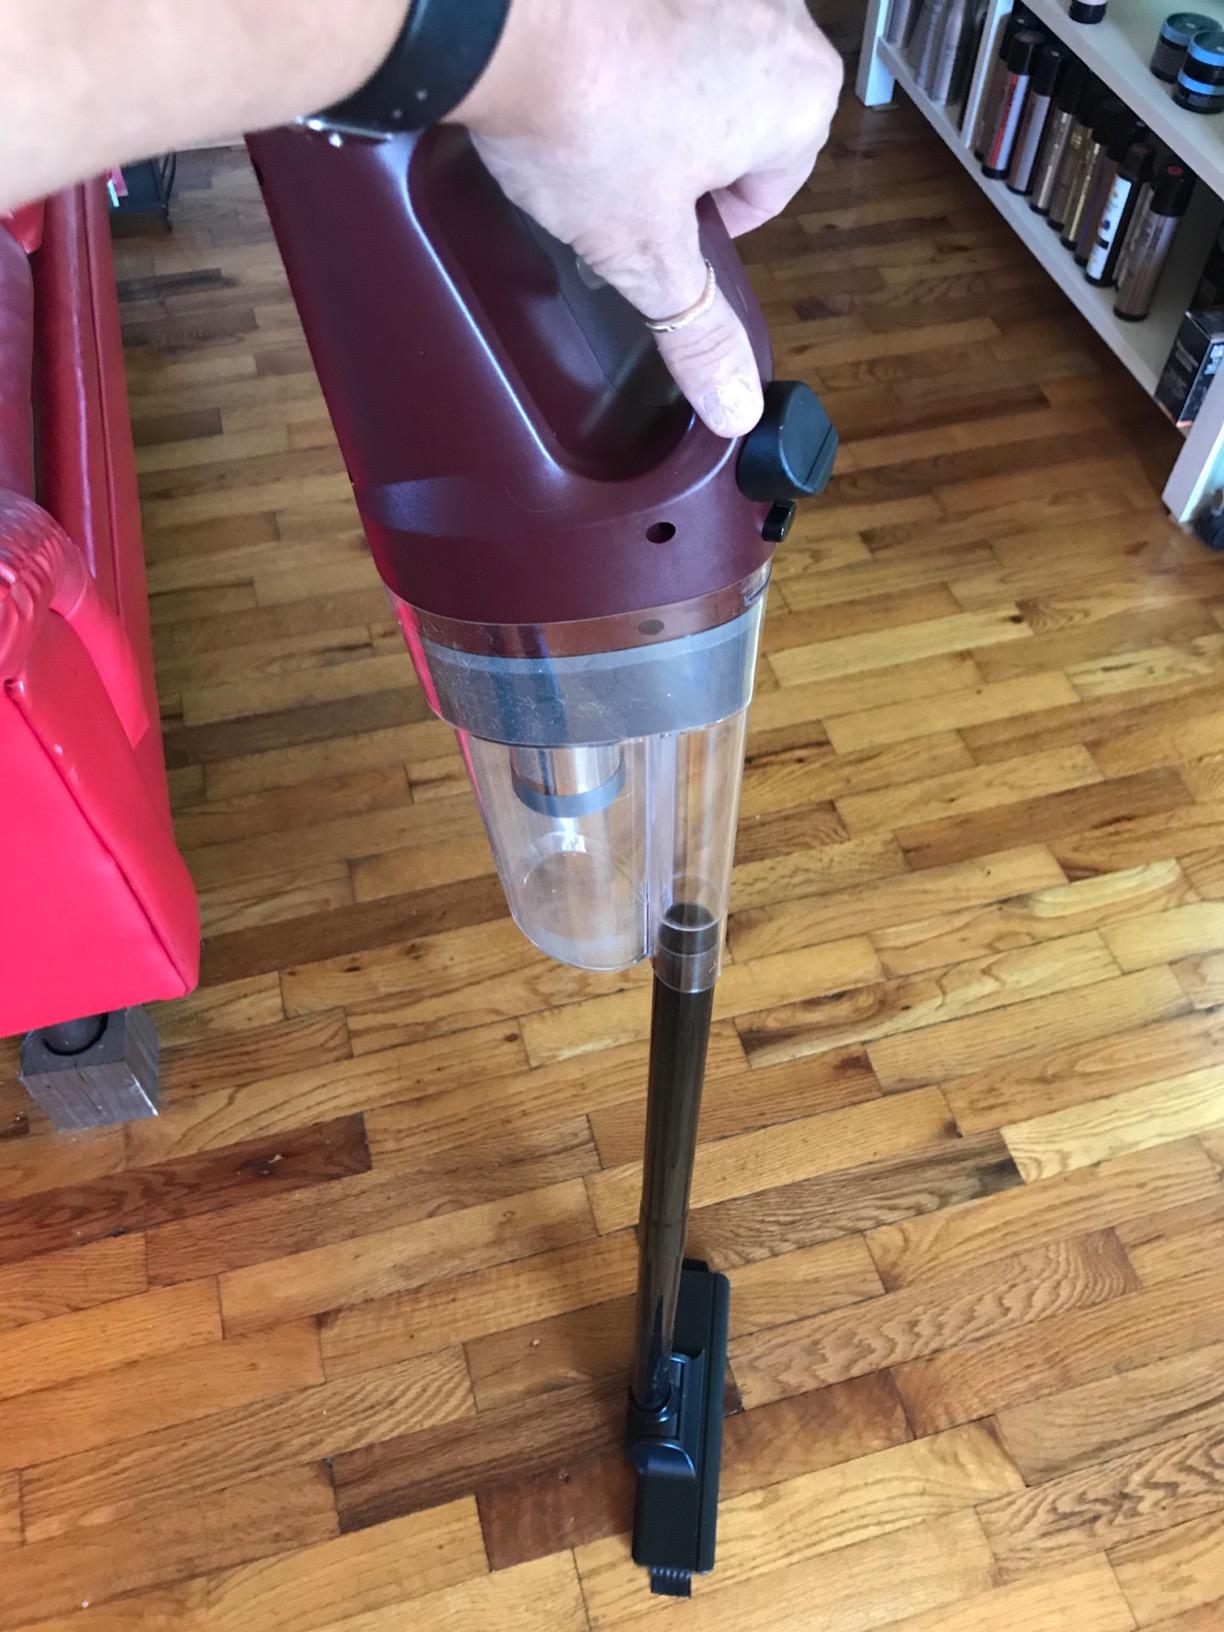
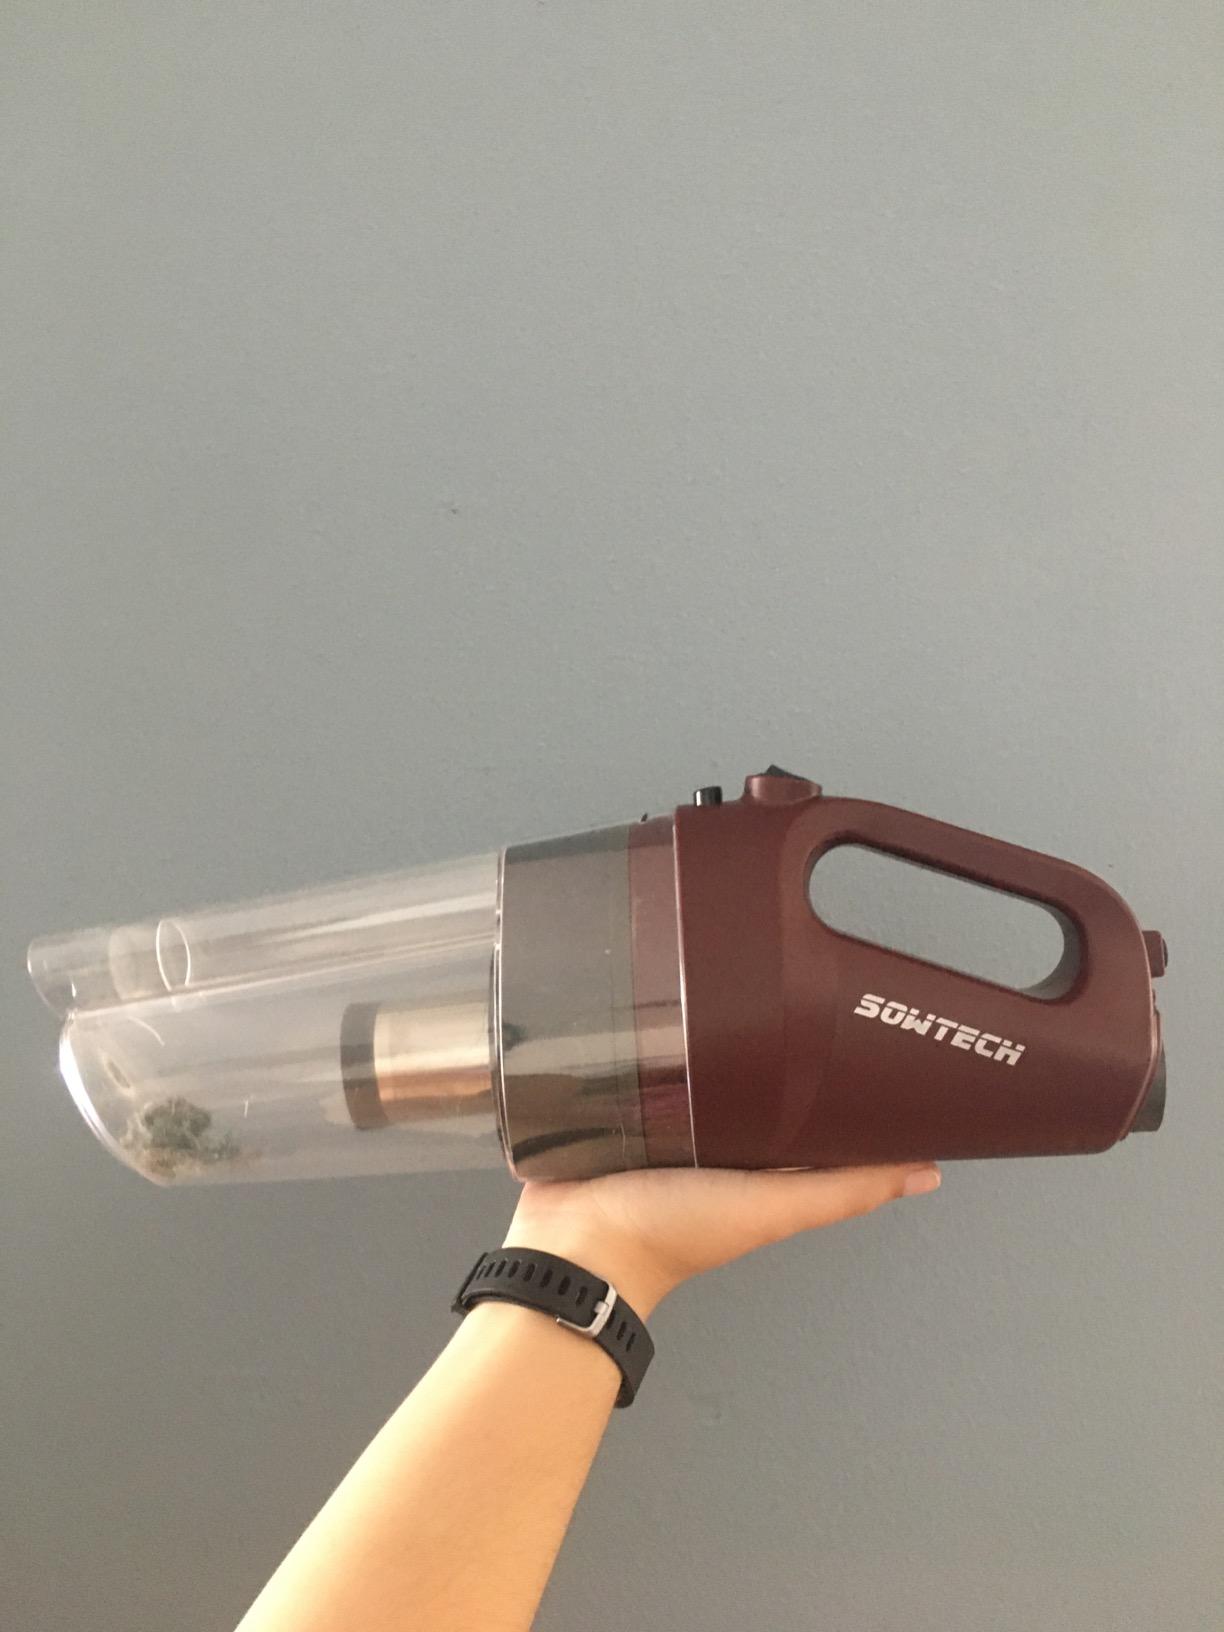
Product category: items_vacuum
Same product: yes